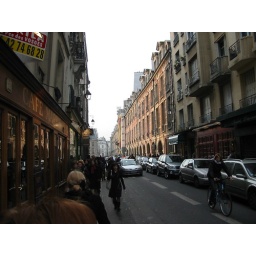
I liked how the sun shown upon the building on the right as you came to the end of the street to the square.